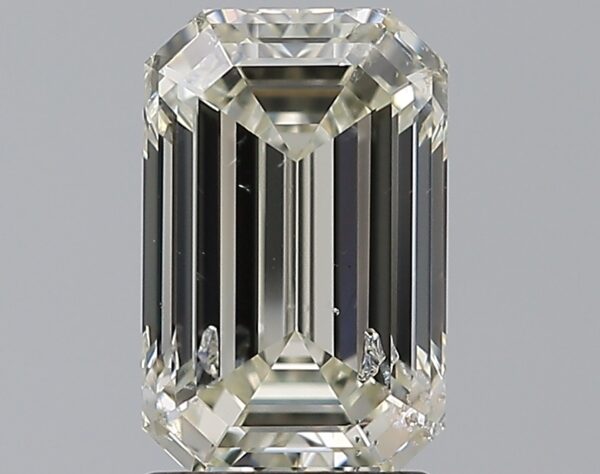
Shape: emerald
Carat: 2.02
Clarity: SI2
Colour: K
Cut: EX
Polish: EX
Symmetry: EX
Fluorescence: N
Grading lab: IGI
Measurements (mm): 8.96 x 5.76 x 3.9